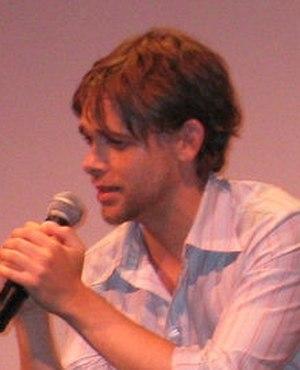
Nick Stahl, de son nom complet Nicolas Kent Stahl, est un acteur américain, né le 5 décembre 1979 à Harlingen, au Texas.
John Connor est un personnage de fiction créé par James Cameron. D'abord mentionné dans le film Terminator en 1984, il apparait pour la première fois dans Terminator 2 : Le Jugement dernier.